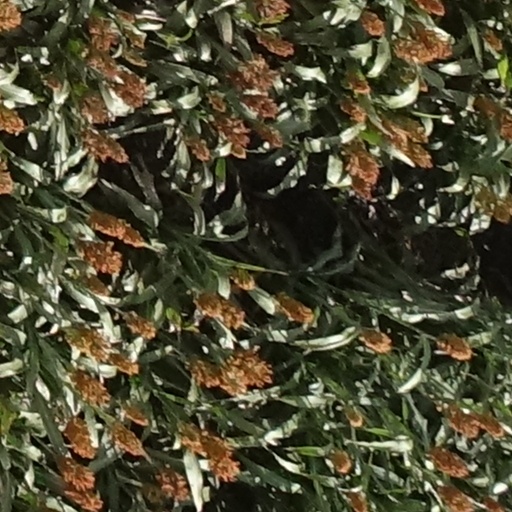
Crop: sorghum